Andrei Khripkov

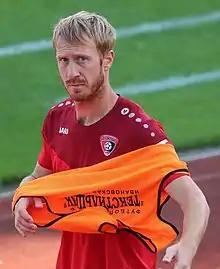
Khripkov with Tekstilshchik Ivanovo in 2021

Andrei Valentinovich Khripkov (born 30 June 1990) is a Russian professional football player. He plays for Kyrgyzstani club Dordoi Bishkek.